Major Chandrakanth (1966 film)

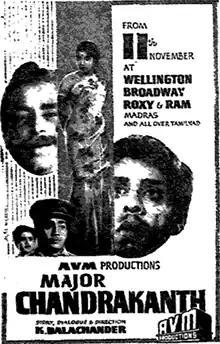
Theatrical release poster

Major Chandrakanth is a 1966 Indian Tamil-language drama film written and directed by K. Balachander. Based on his play of the same name, the film stars Major Sundarrajan, Nagesh, R. Muthuraman, A. V. M. Rajan and Jayalalithaa. Produced by A. V. Meiyappan of AVM Productions, it revolves around a retired and blind major who gives asylum to a fugitive wanted for committing murder, unaware that the victim was his younger son.